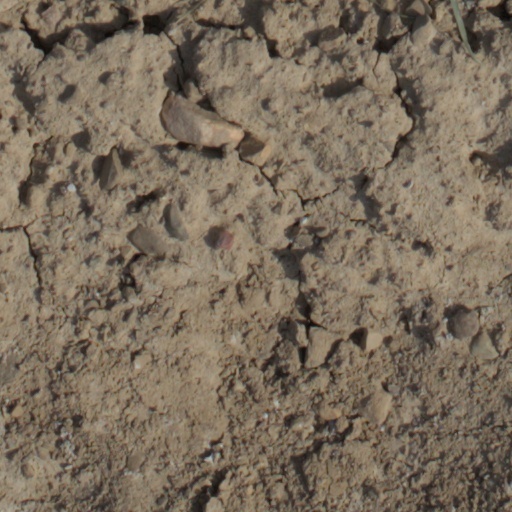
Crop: wheat